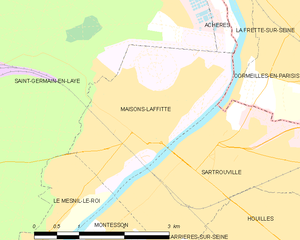
Carte des communes françaises Maisons-Laffitte